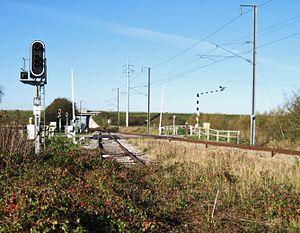
Bifurcation de Beautot. La voie vers Clères est sous les ronces.
La ligne de Montérolier - Buchy à Motteville est une ligne de chemin de fer française qui relie la gare de Montérolier - Buchy sur la ligne de Saint-Roch à Darnétal-Bifurcation à celle de Motteville sur la ligne de Paris-Saint-Lazare au Havre. Elle est intégralement établie dans le département de la Seine-Maritime en région Normandie.